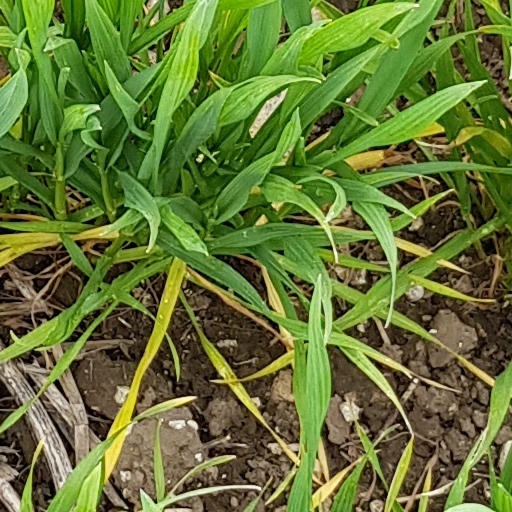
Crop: wheat